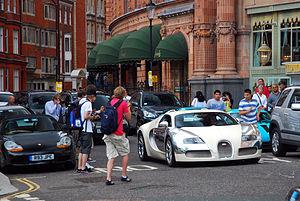
Le car spotting est une activité consistant à prendre des clichés de voitures intéressantes, rares, de luxe, anciennes ou tuning dans l'espace public. On appelle celui qui la pratique un « car spotter ».
La Veyron 16.4 est une supercar du constructeur automobile français Bugatti produite de 2005 à 2015, atteignant la vitesse de 431,072 km/h dans sa version Super Sport, elle était alors la voiture de série la plus rapide du monde.